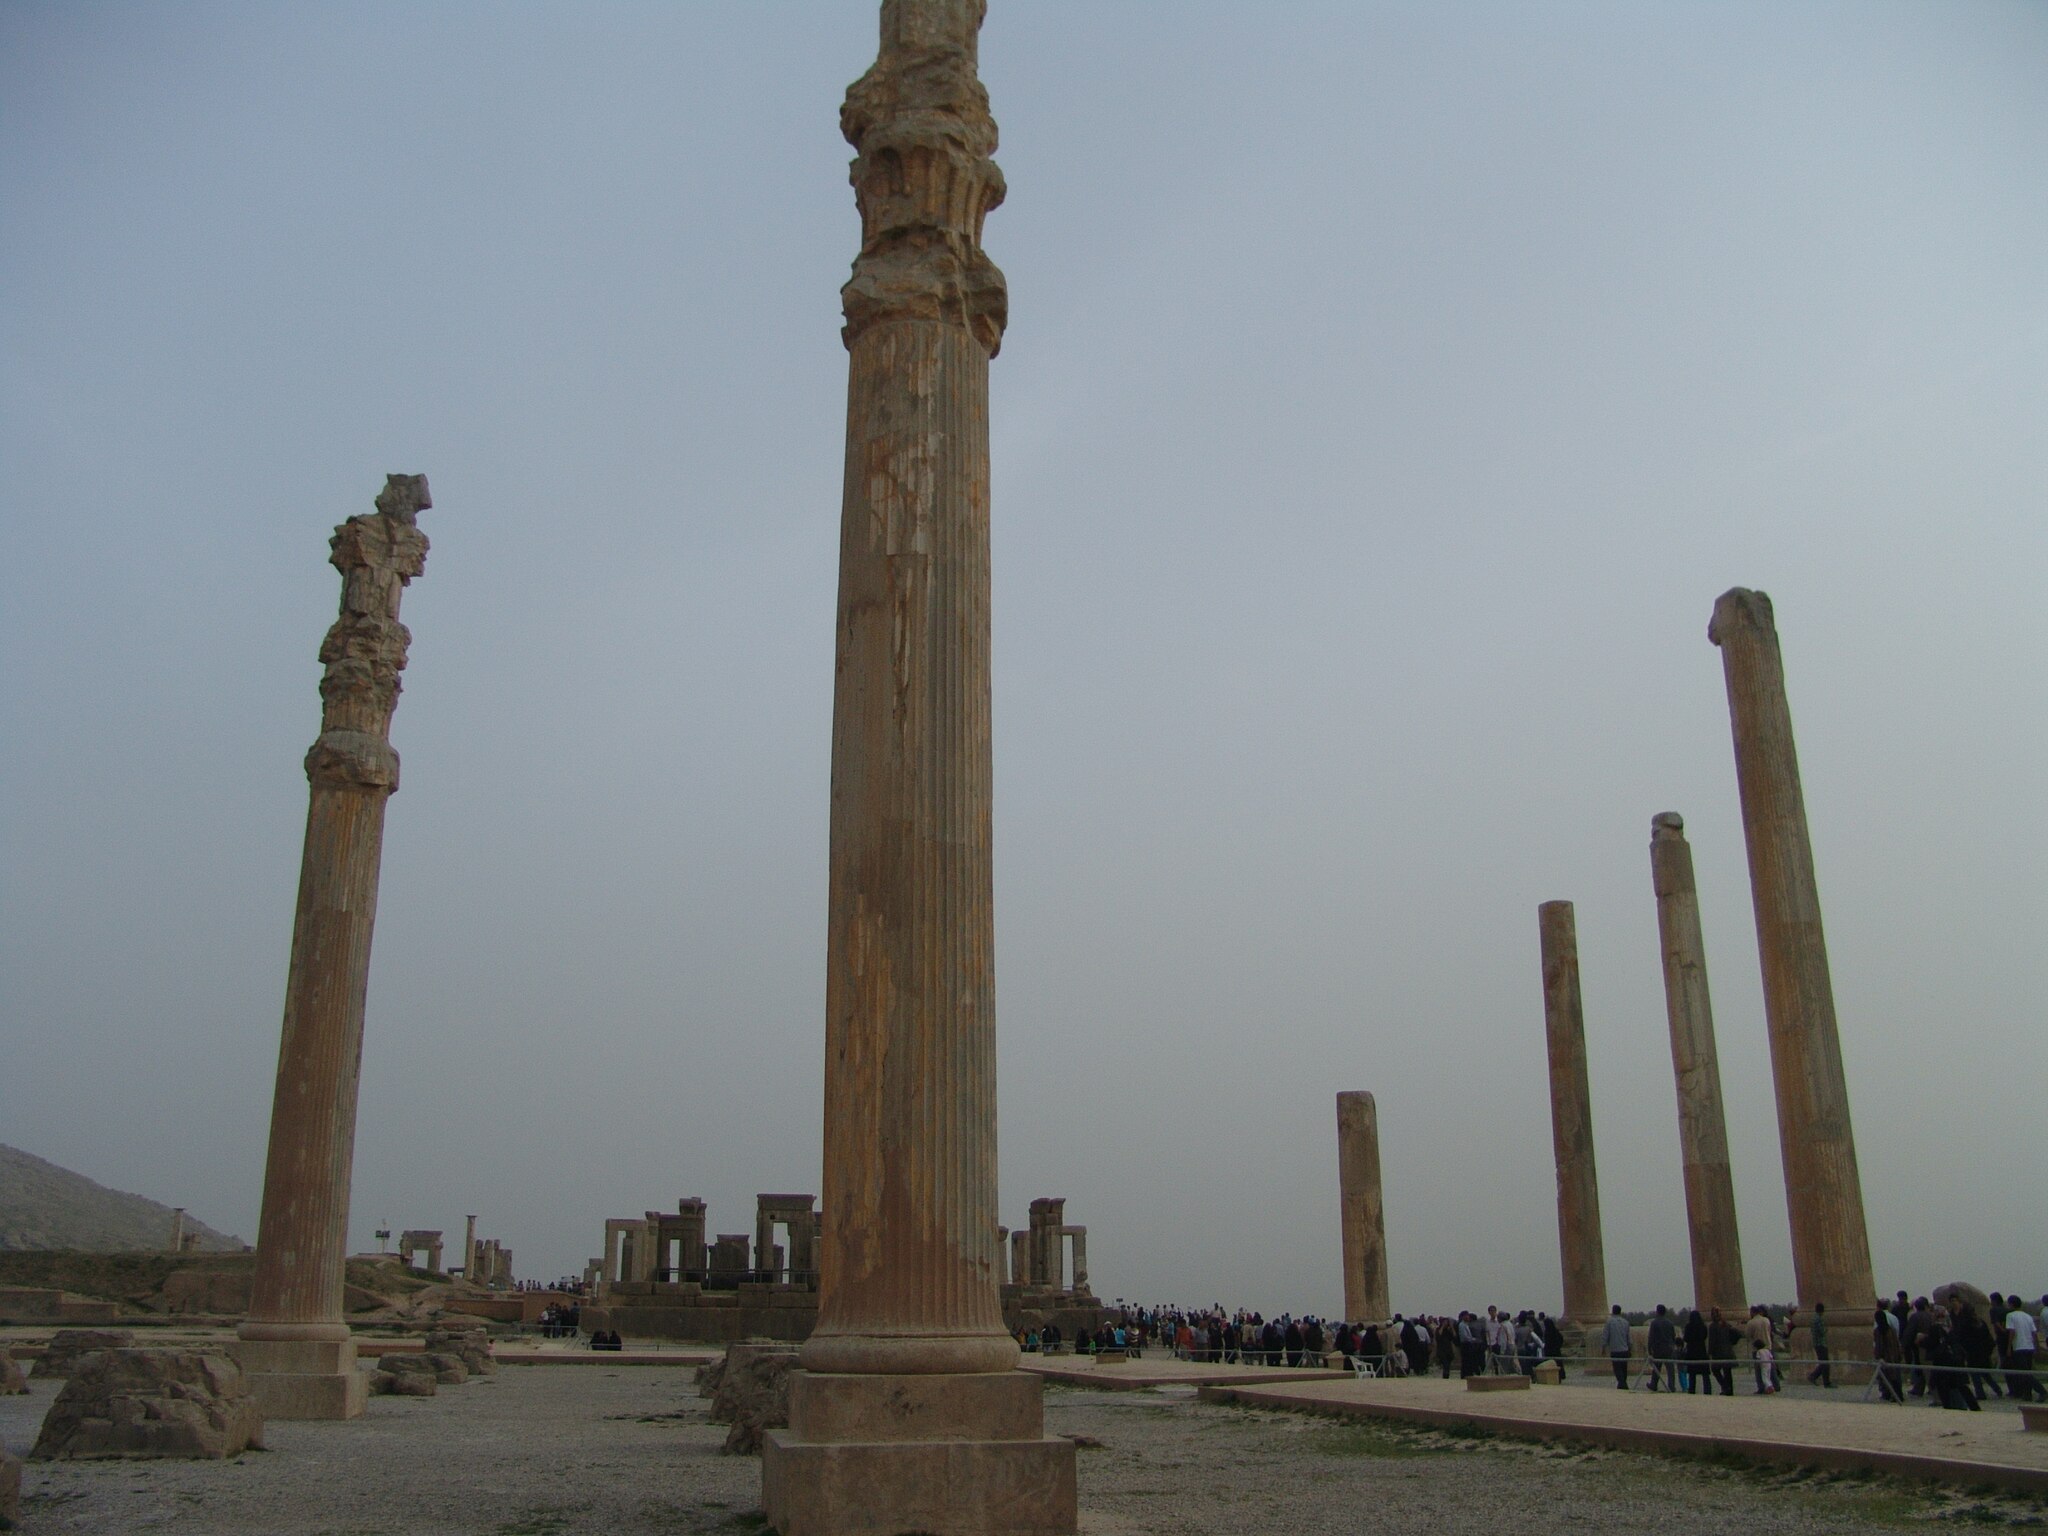
Title: Persepolis Darafsh 2 (53)
Description: Persepolis
Date: 2010-03-21 18:08:35
Categories: GFDL, Taken with Sony DSC-F828, Apadana of Persepolis, License migration redundant, Self-published work, Files with coordinates missing SDC location of creation, 2010 in Persepolis, Photos by Darafsh Kaviyani